North High School (Phoenix, Arizona)

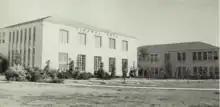
North High School in 1942

North Phoenix High School opened its doors in 1939, becoming the first high school built after George Washington Carver High School, a school that was built for segregation purposes.